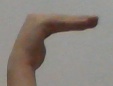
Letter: haa